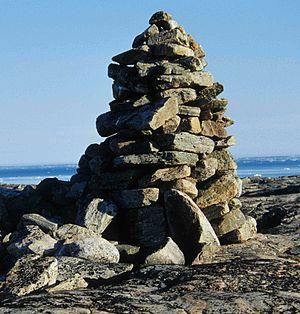
Un inukshuk est un empilement de pierres construit par les peuples inuit et yupik dans les régions arctiques d'Amérique du Nord, depuis l'Alaska jusqu'au Groenland, en passant par l'Arctique canadien. Sa forme et sa taille peuvent varier.